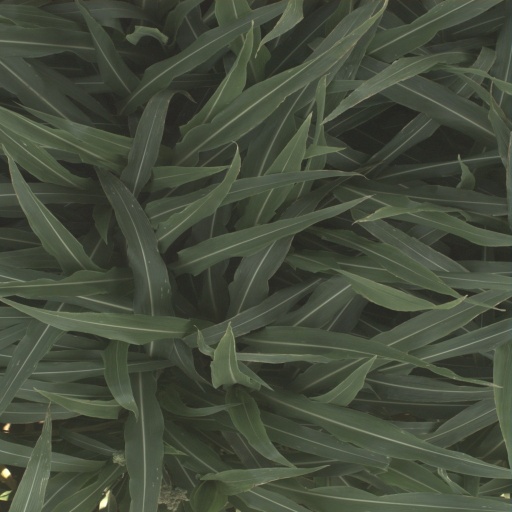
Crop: sorghum